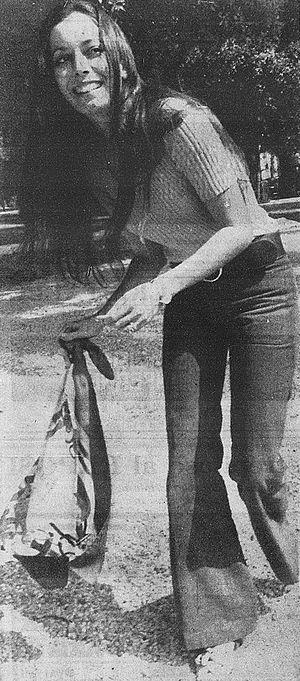
Josephine Hannah Chaplin, née le 28 mars 1949 à Santa Monica, est une actrice américaine.